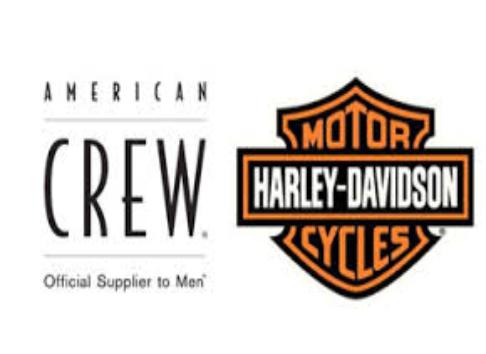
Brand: American Crew
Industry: Necessities